Vandal Kingdom

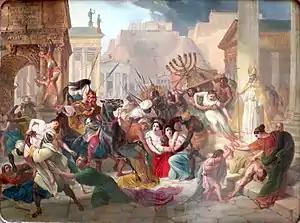

The peace treaty of 442 did not halt Vandal raids in the western Mediterranean. Over the next 35 years, Gaiseric used his large naval fleet to loot the coasts of both the Eastern and Western Empires. After Attila the Hun's death in 453, however, the Romans turned their attention back to the Vandals, who were now in control of some of the richest lands formerly ruled by Rome.